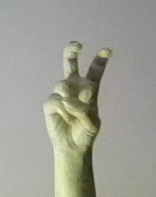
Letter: toot